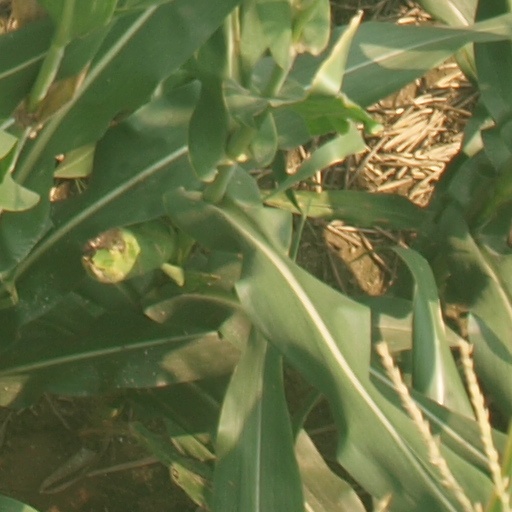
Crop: maize; corn